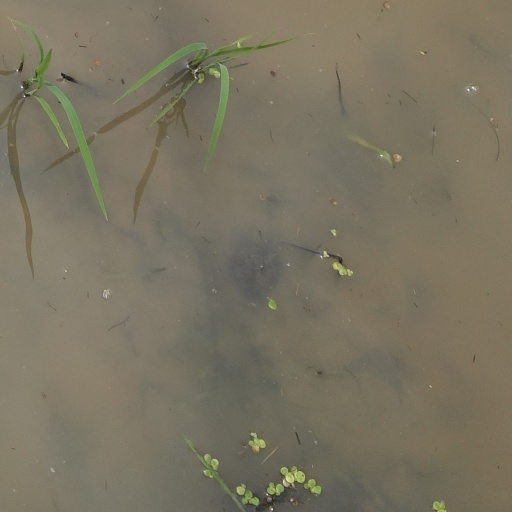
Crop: rice